Sustainable Development Goal 8

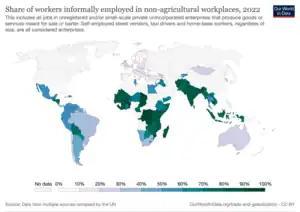
World map for Indicator 8.3.1 Informal employment, 2017

The official wording for Target 8.2 is: "Achieve higher levels of economic productivity through diversification, technological upgrading and innovation, including through a focus on high-value added and labour-intensive sectors."